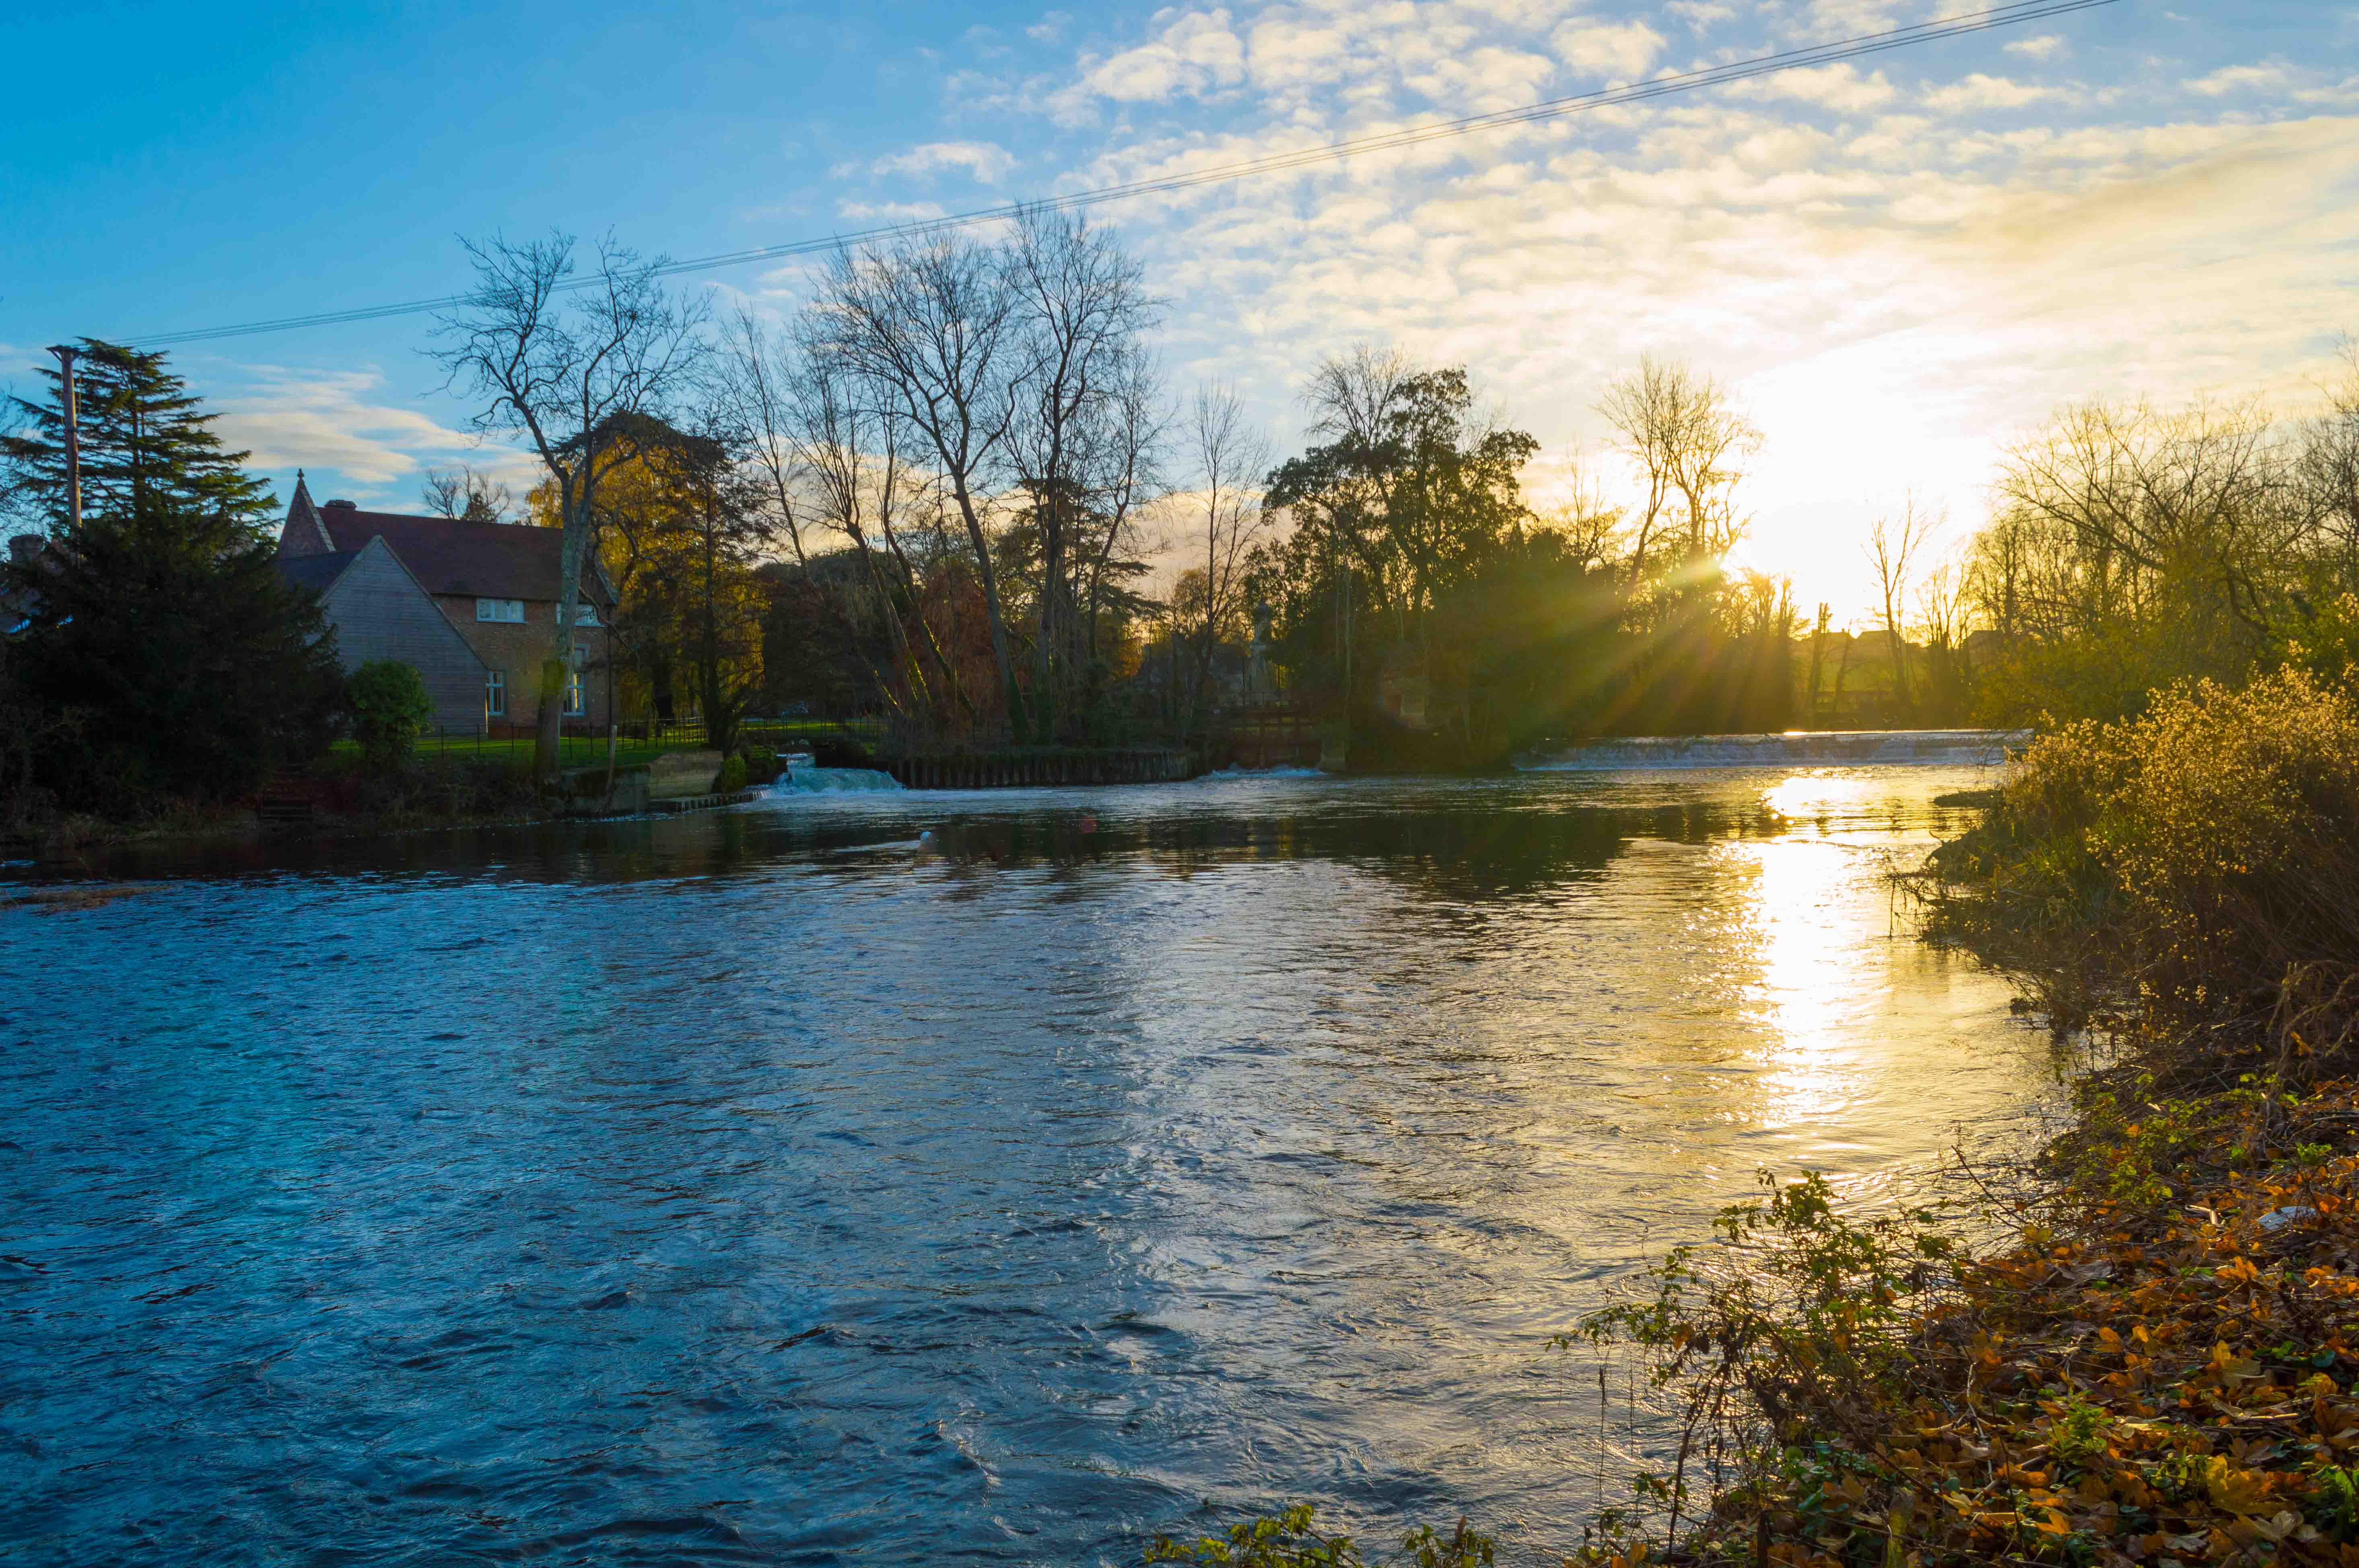
landscape, tree, water, nature, sunset, sunlight, morning, lake, river, pond, reflection, autumn, reservoir, body of water, weir, magna, canford, stour, canfordmagna